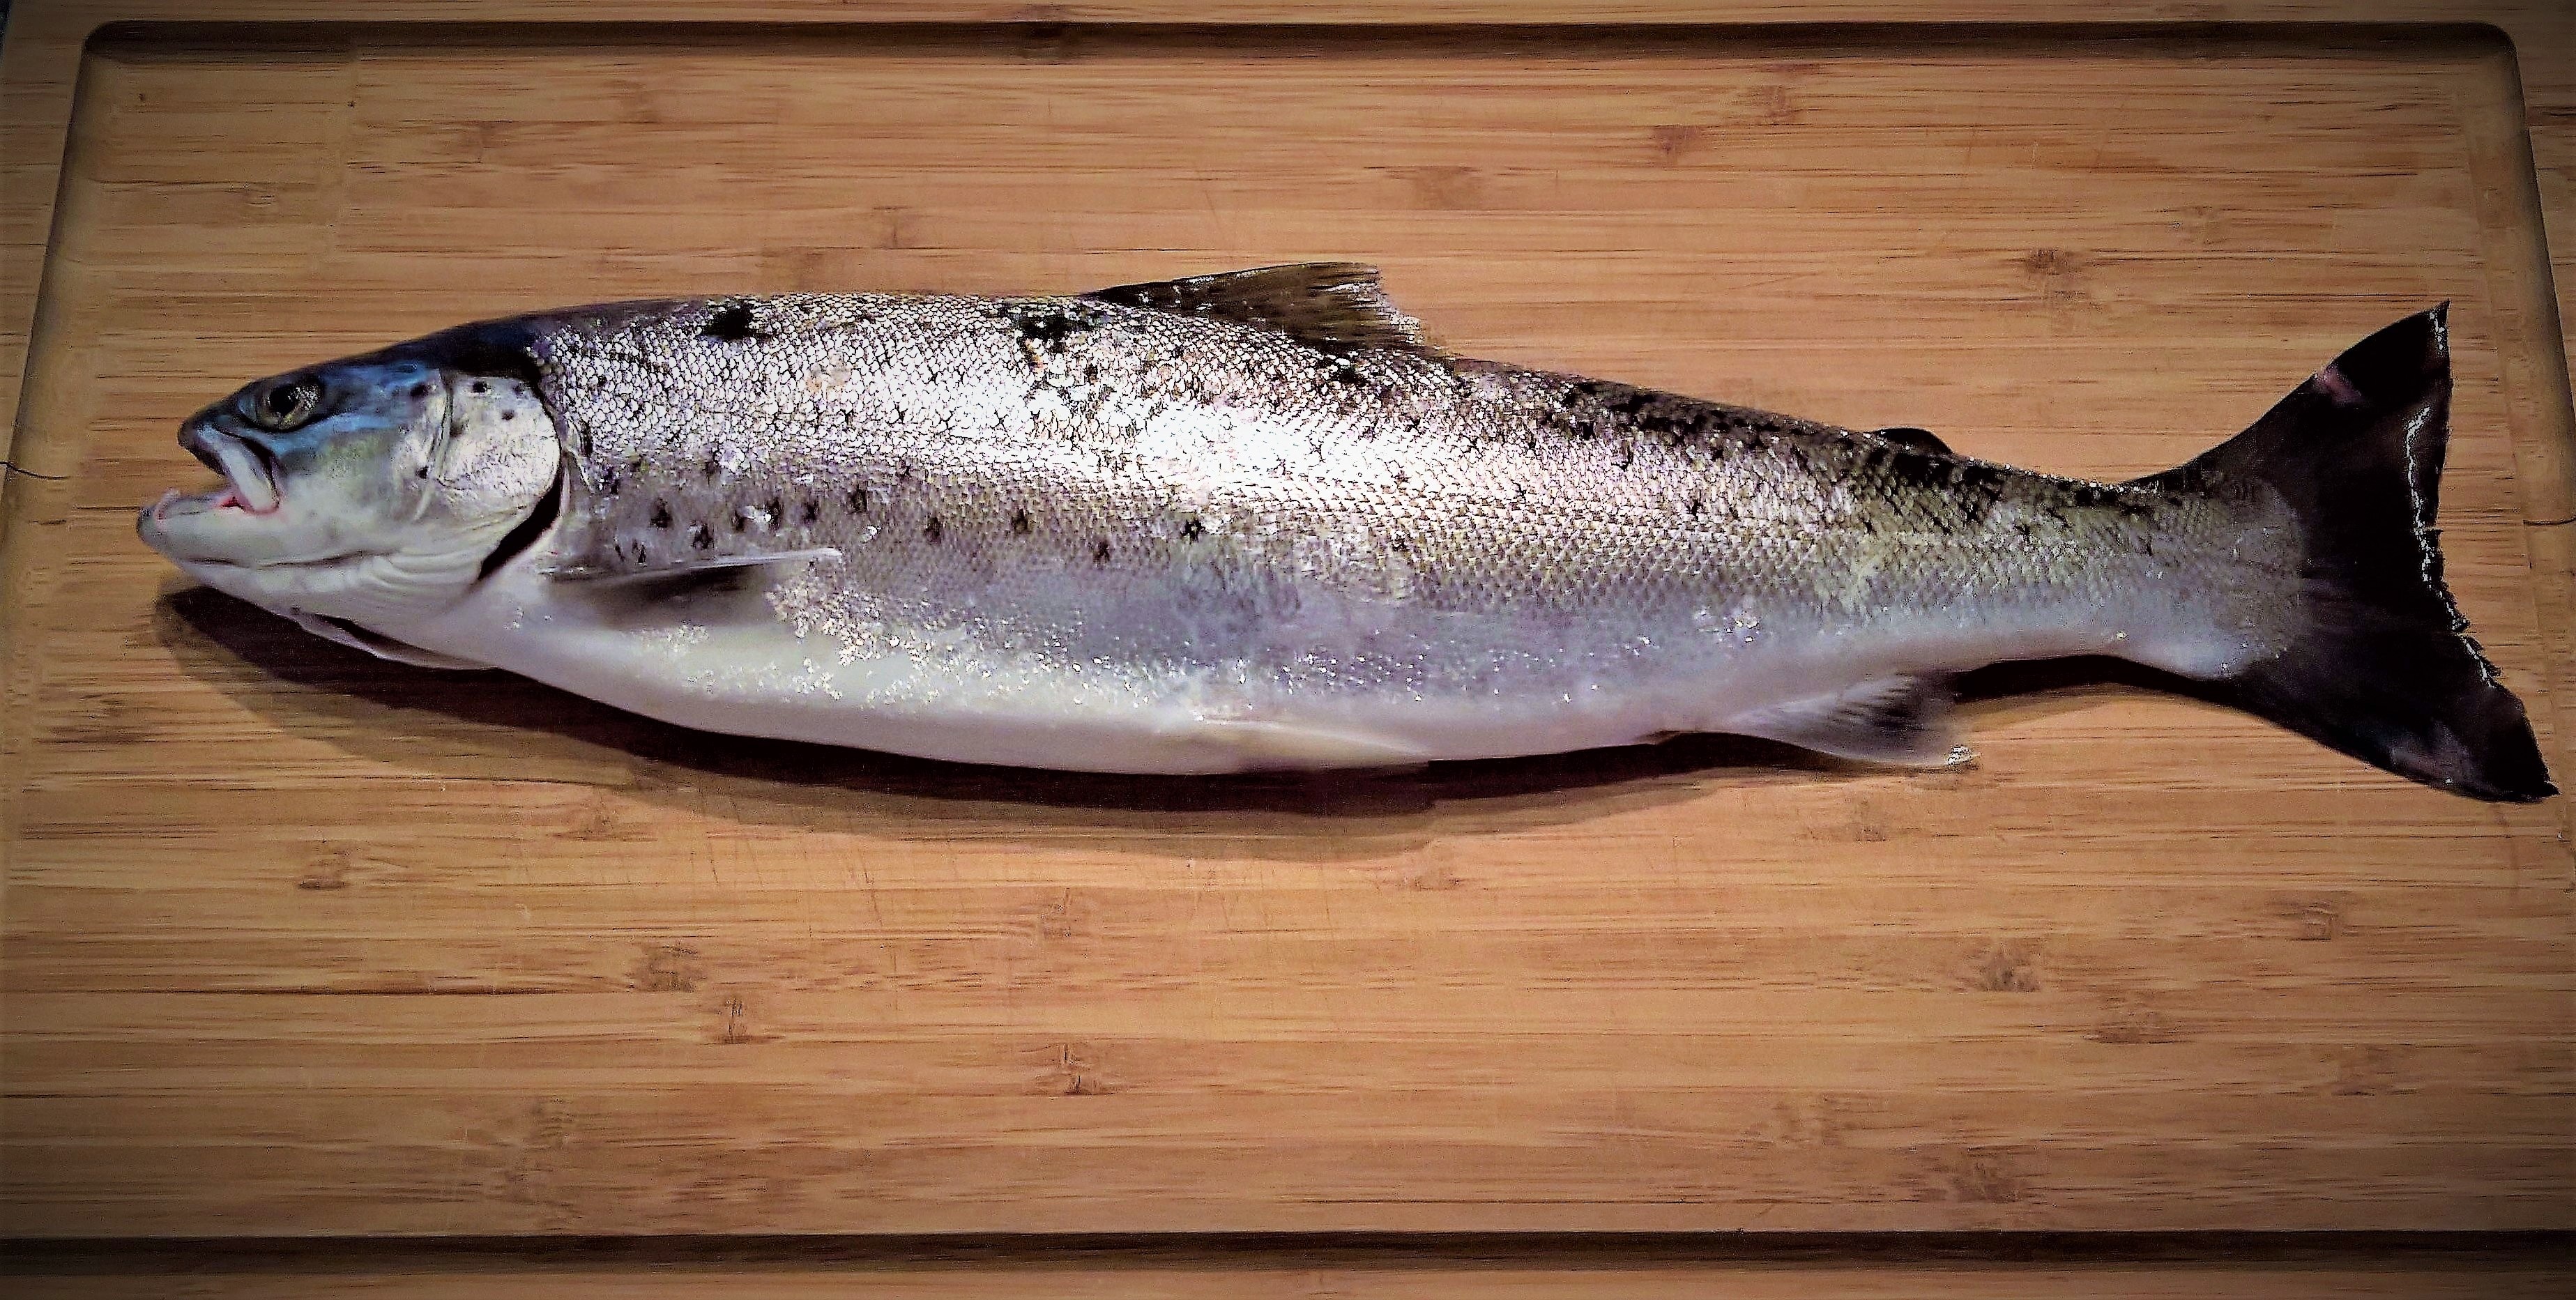
fish, bass, vertebrate, milkfish, frisch, trout, cod, sea trout, salzwasserfisch, barramundi, salmon like fish, salmo trutta, caught himself, red fish meat, shiny scales